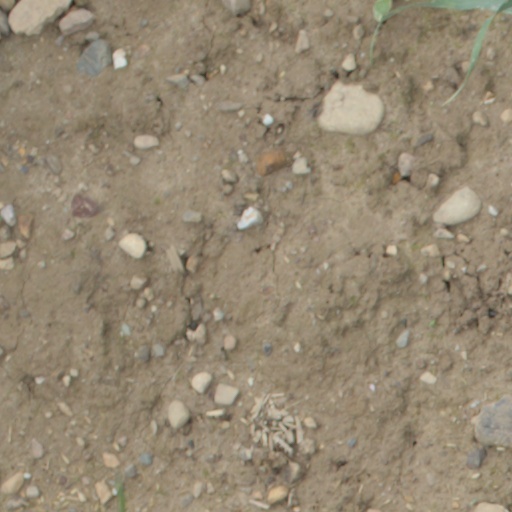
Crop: wheat